Rio Rancho, New Mexico

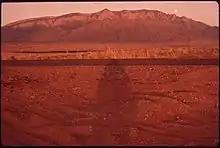
Rio Rancho Estates in 1970, with the Sandia Mountains in the background

The great majority of the territory of Rio Rancho was originally part of the Town of Alameda Grant, which was founded by Spanish colonial settlers in 1710. It was acquired by the United States in 1848, after it defeated Mexico in the Mexican-American War. (Mexico had been independent of Spain since 1821.) The ranches were used for cattle and sheep.